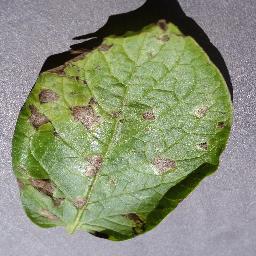
Label: Potato___Early_blight